Battle of Norfolk

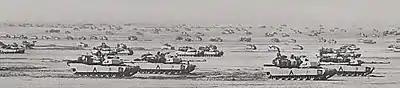
US M1A1 Abrams tanks from the 3rd Armored Division along the Line of Departure. The 3rd Armored Division inflicted heavy casualties on Iraqi forces. The 3rd Brigade alone destroyed 300 Iraqi combat vehicles of various types.

The British 1st Armoured Division had traveled 217 miles in 97 hours. The British 1st Armored Division had captured or destroyed about 300 tanks and a very large number of armored personnel carriers, trucks, reconnaissance vehicles, etc. The Desert Rats also destroyed multiple Iraqi artillery positions. The division also took over 7,000 Iraqi prisoners of war including two division commanders and two other general officers. British forces did not lose a single Challenger 1 tank during combat operations. The British suffered 15 soldiers killed and another 43 soldiers wounded during combat operations. The British also lost 2 Warrior APCs in a friendly fire incident.